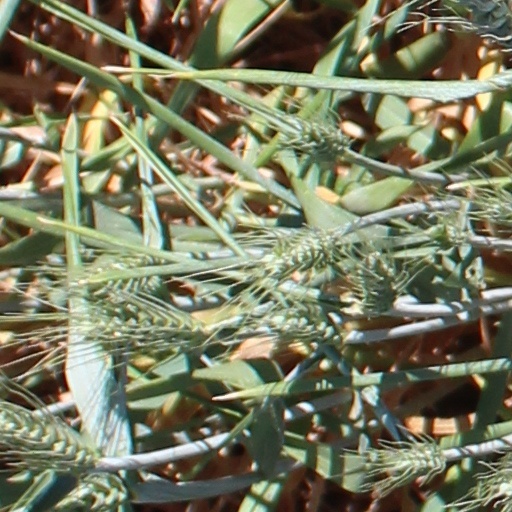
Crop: wheat